AMD Eyefinity

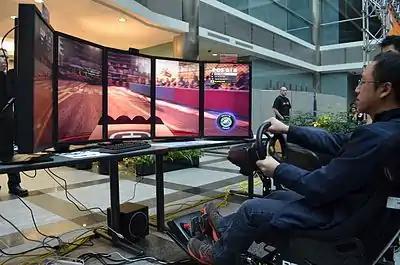
Playing a racing video game on Single Large Surface (SLS) with a 5x1 portrait display group configuration at ExtravaLANza 2012 in Toronto

AMD Eyefinity is a brand name for AMD video card products that support multi-monitor setups by integrating multiple (up to six) display controllers on one GPU. AMD Eyefinity was introduced with the Radeon HD 5000 series "Evergreen" in September 2009 and has been available on APUs and professional-grade graphics cards branded AMD FirePro as well.